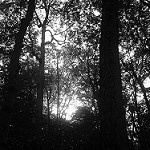
Label: B & W